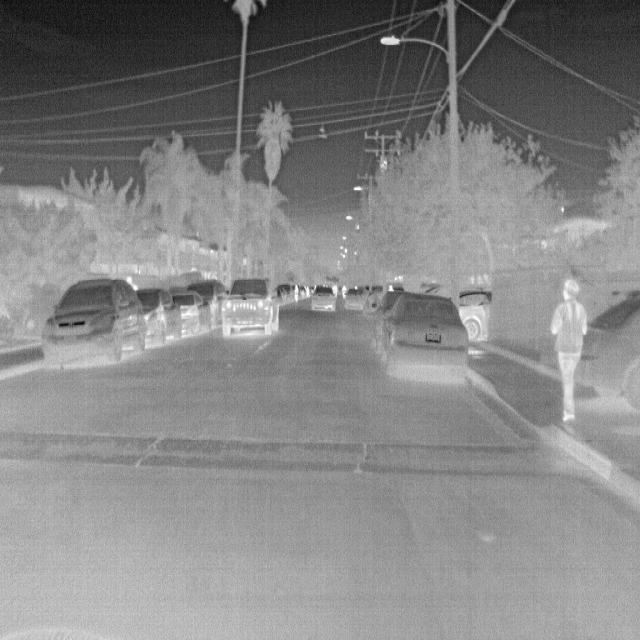
Detected objects:
label: person